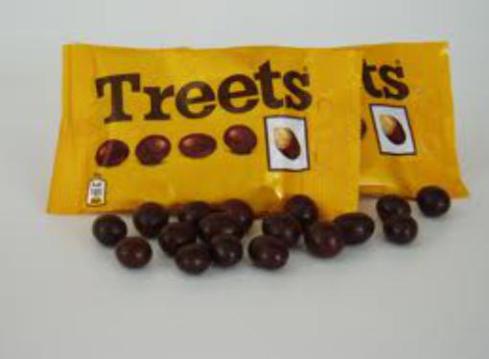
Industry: Food